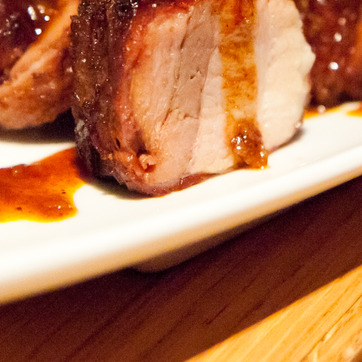
Material: food